Parable of the Hidden Treasure

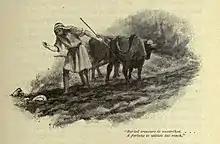
Buried treasure is unearthed; a fortune is within his reach.

The hidden nature of the treasure may indicate that the Kingdom of Heaven "is not yet revealed to everyone." Other interpretations of the parable exist, in which the treasure represents Israel or the Church. In Thomas Aquinas' "Catena Aurea", he compiles the comments of some of the Church Fathers on this passage, who point out that like the treasure hidden in the field, the Gospel comes without cost and is open to all – but to truly possess heavenly riches, one must be willing to give up the world to buy it. The Fathers also identify that the field in which the treasure is hidden is the discipline of heavenly learning: